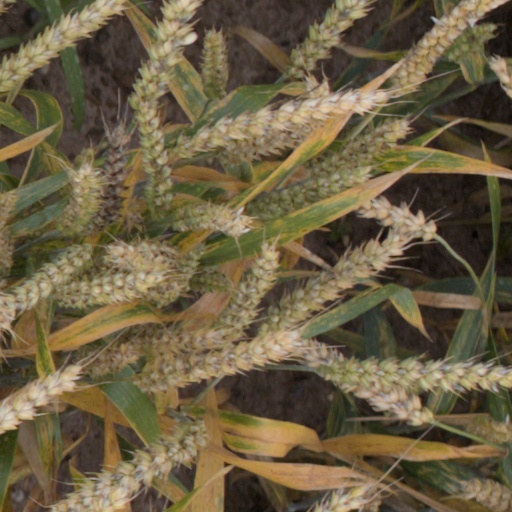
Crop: wheat